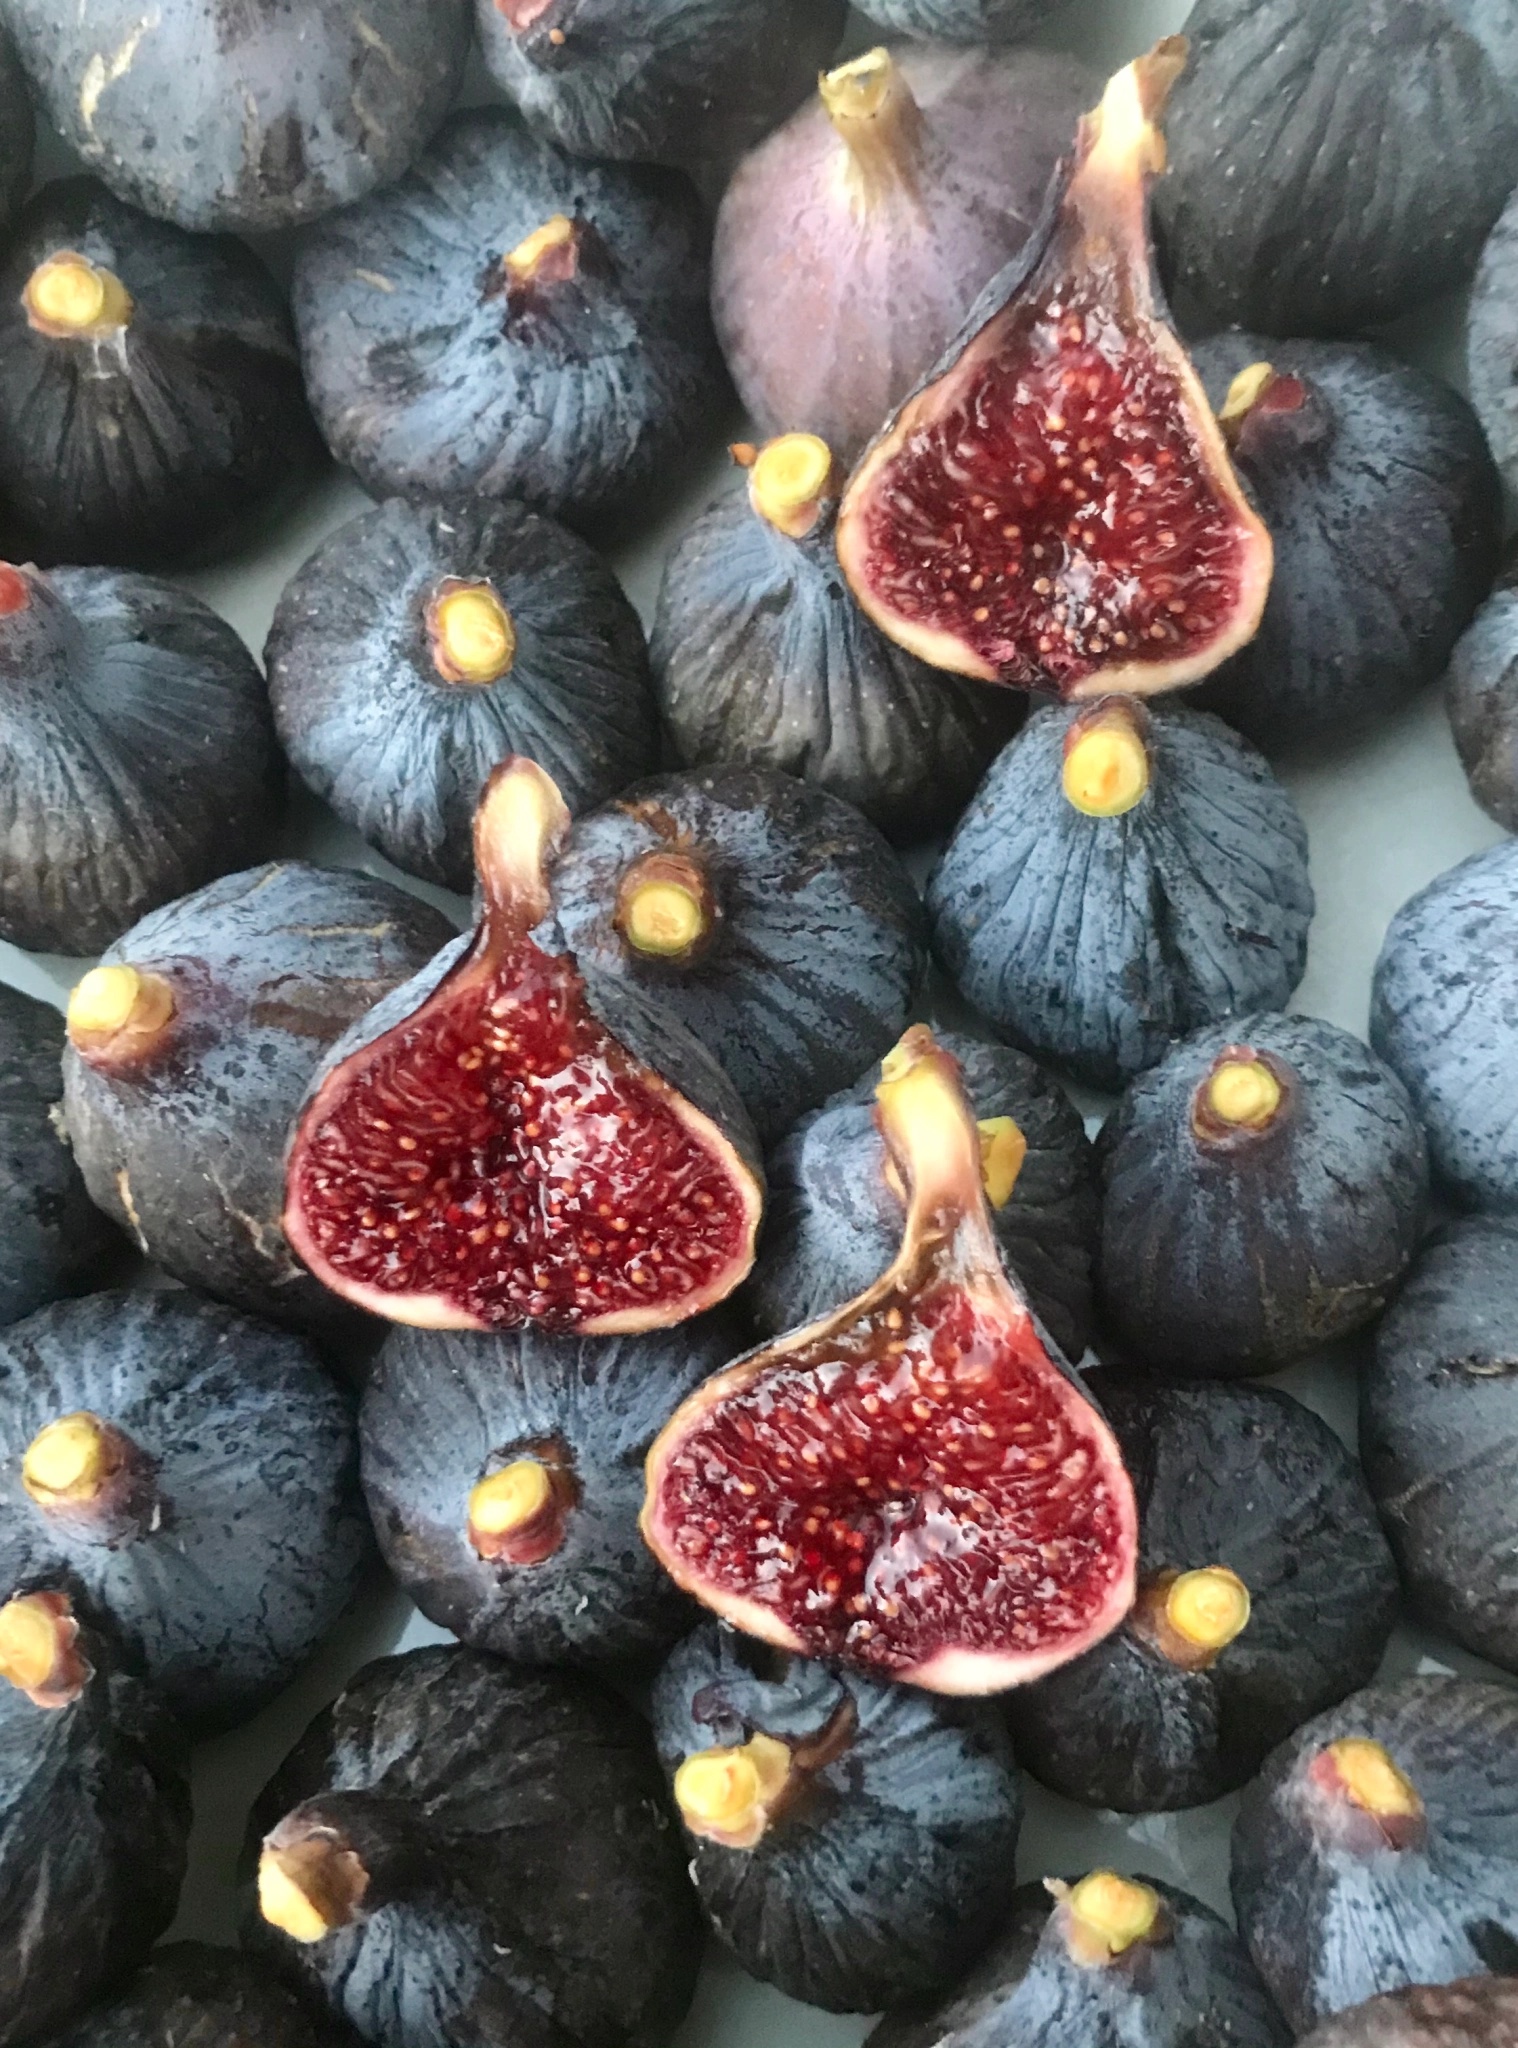
Allix
Description : Figue noire pruiné se ridant à maturité, le col est marqué (comme une petite Col de Dame) pulpe rouge à lie de vin, petite cavité centrale ronde, autour de 25 grammes, figue pâteuse au goût de confiture, excellente en frais ou pour le séchage, maturité étalée et précoce du 25 août à mi Novembre. Cette variétés est très attachante, facile à manger et n'arrête pas de produire tant que le climat le permet, elle est un très bon candidat pour les tropiques. c'est toujours la dernière à produire en Octobre Novembre. Origine : Les Allix, Mongauzy, Gironde, France.
Brand: Figues du Monde
Category: Food, Beverages & Tobacco > Food Items > Fruits & Vegetables > Fresh & Frozen Fruits > Figs